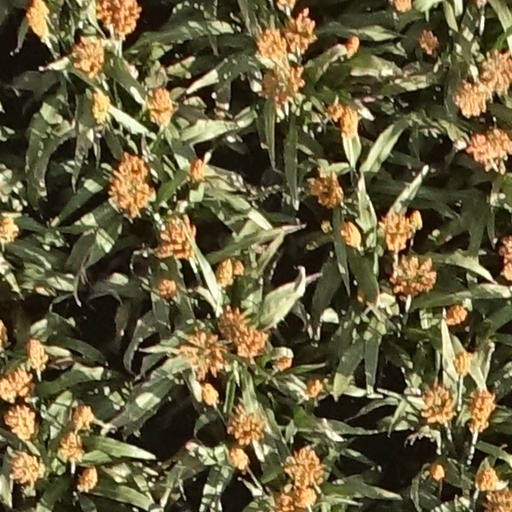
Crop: sorghum